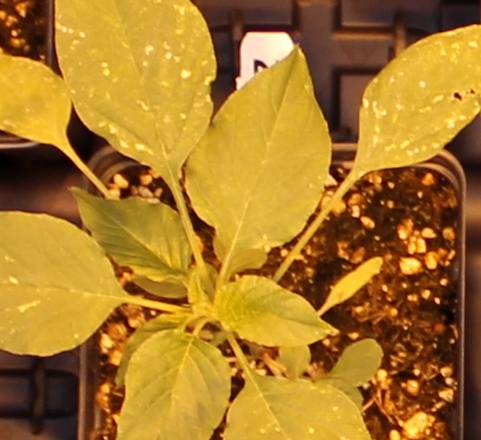
Label: Palmer Amaranth